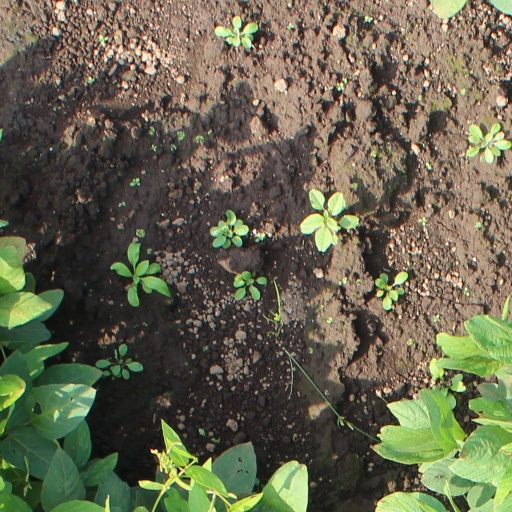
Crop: soybean